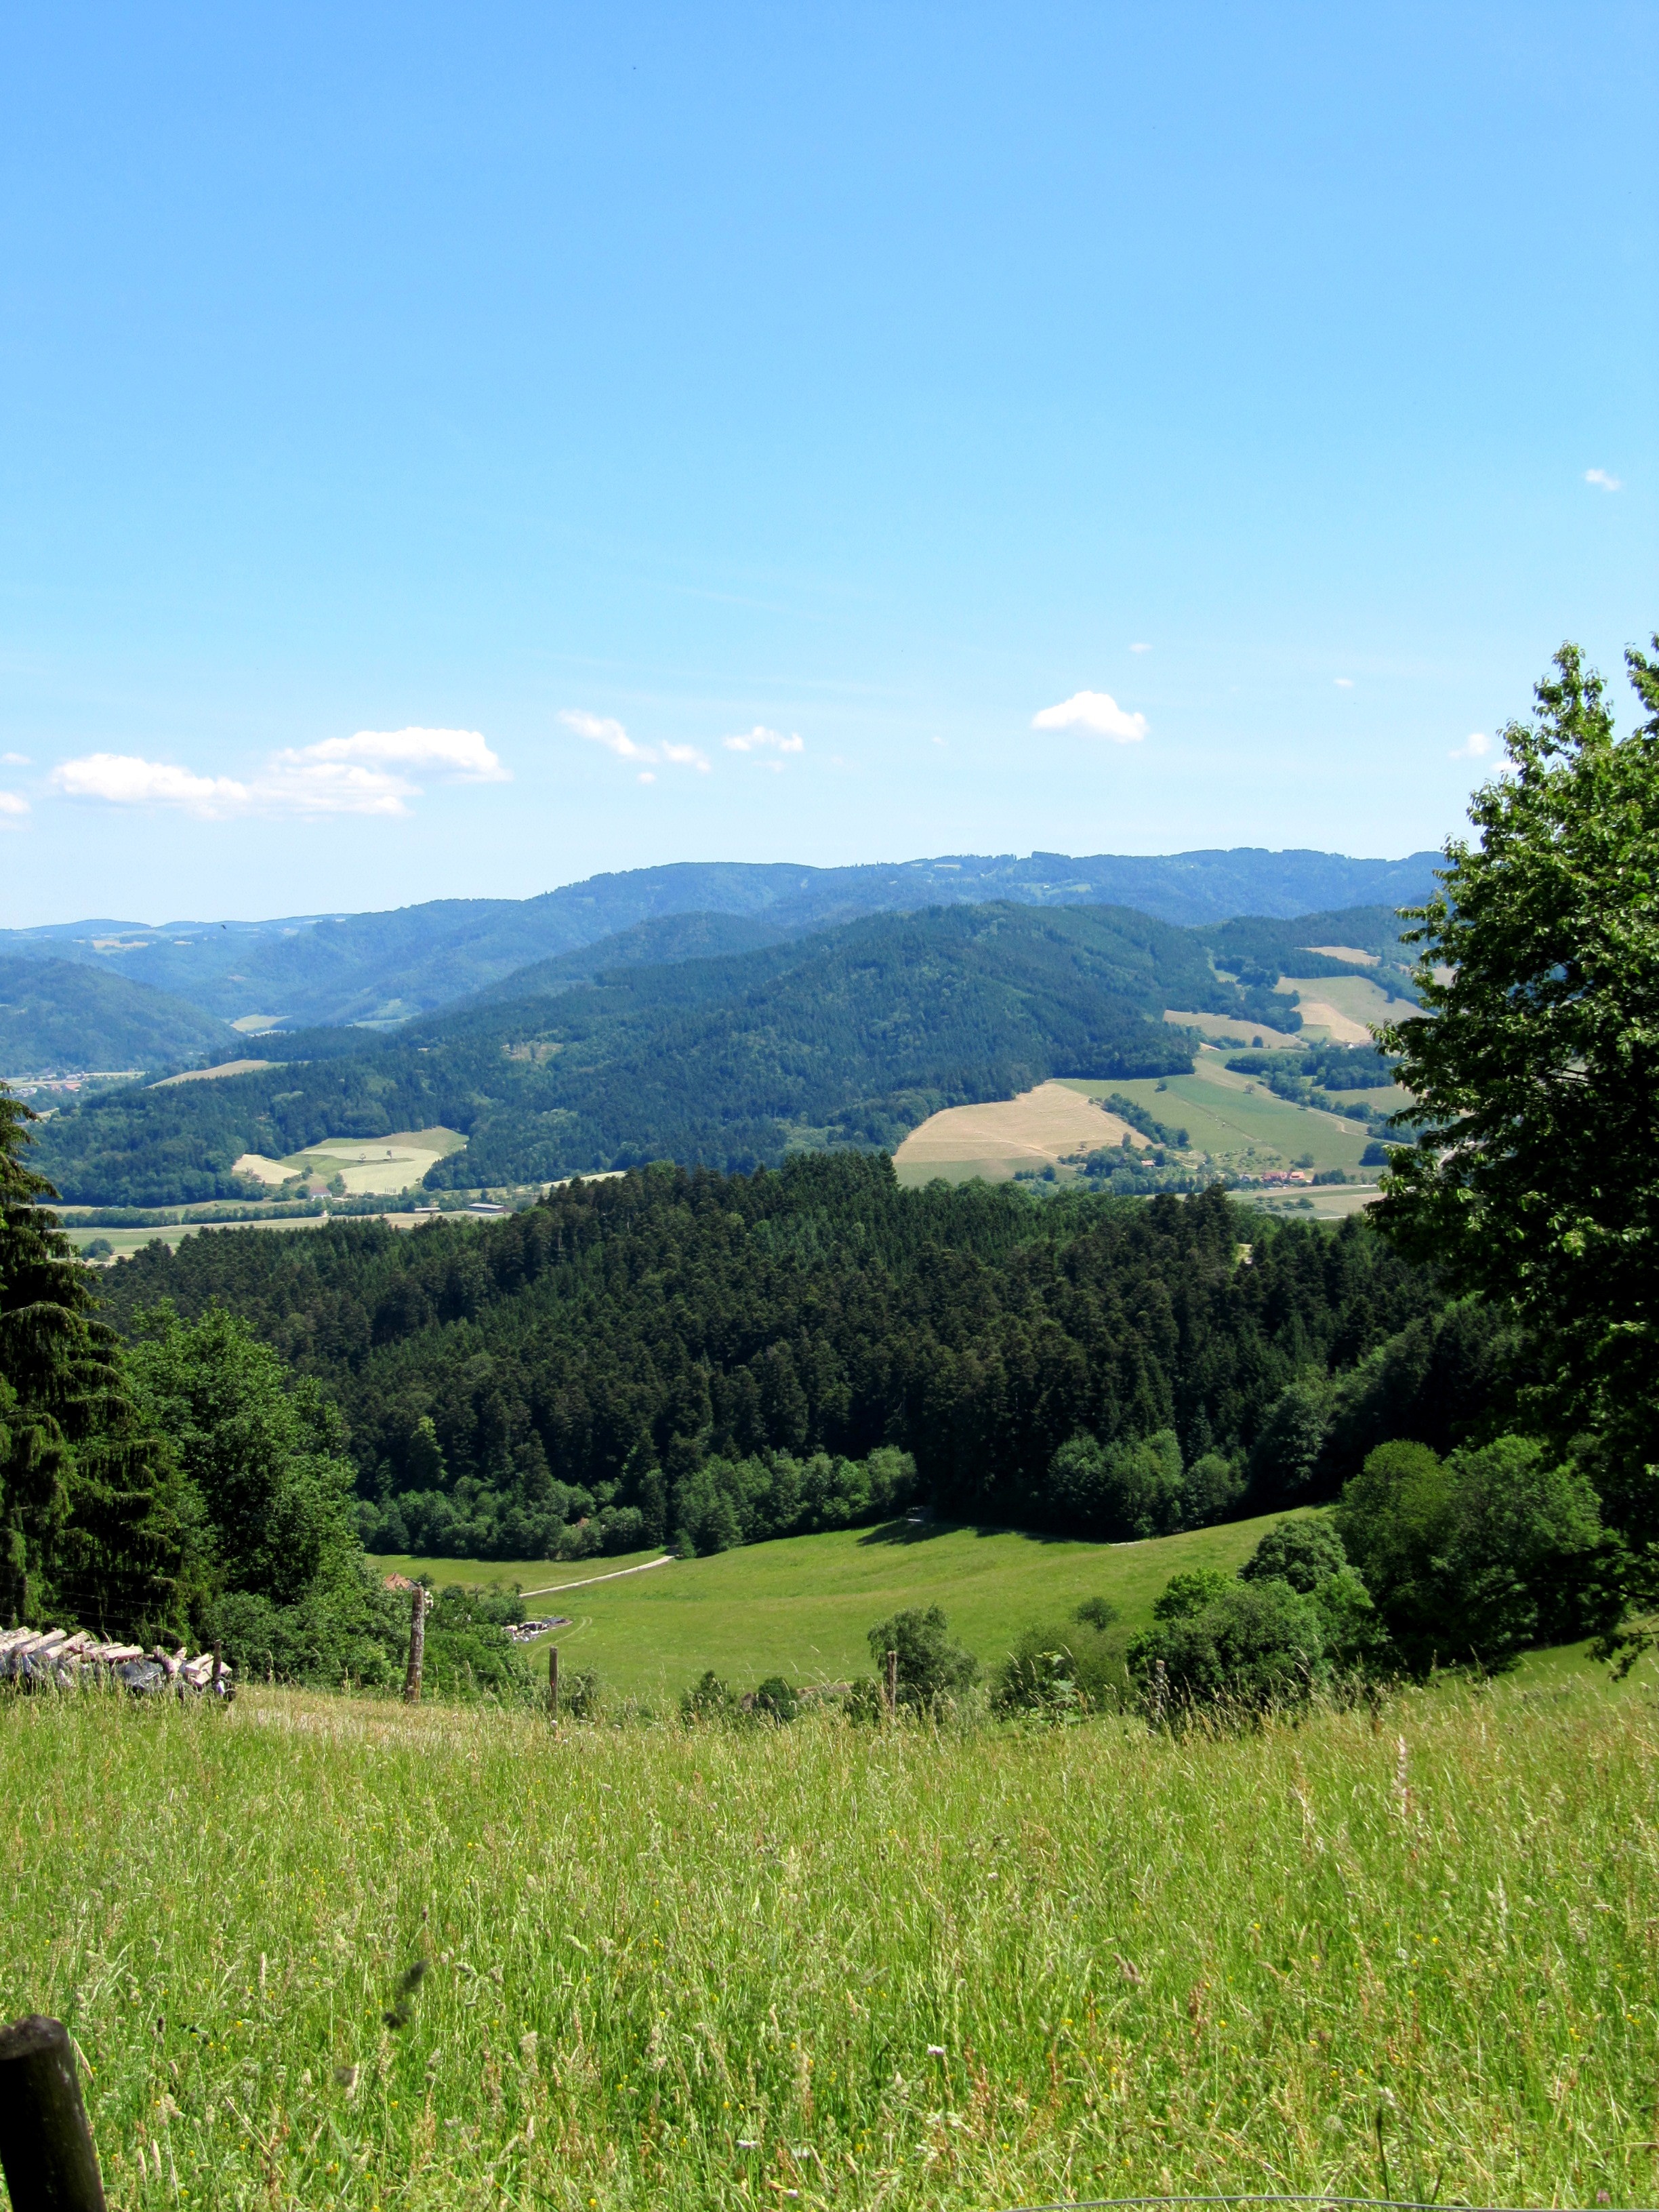
landscape, tree, nature, grass, wilderness, mountain, field, meadow, hill, lake, view, valley, mountain range, pasture, highland, ridge, plain, grassland, plateau, fell, habitat, loch, ecosystem, black forest, rural area, distant view, natural environment, geographical feature, mountainous landforms